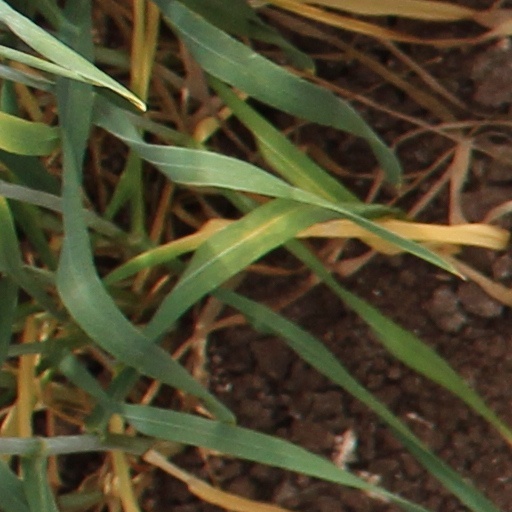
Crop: wheat